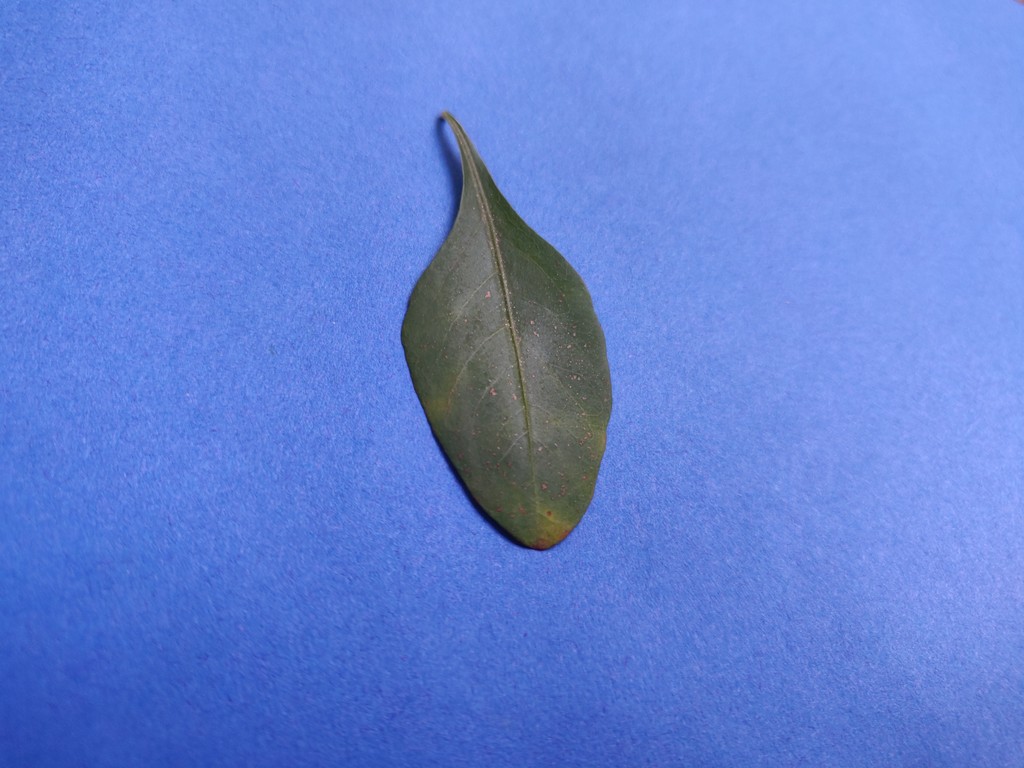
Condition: Unhealthy
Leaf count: single
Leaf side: front